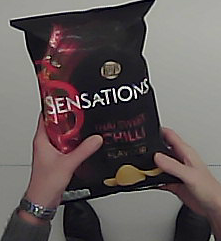
Product: lays_chill